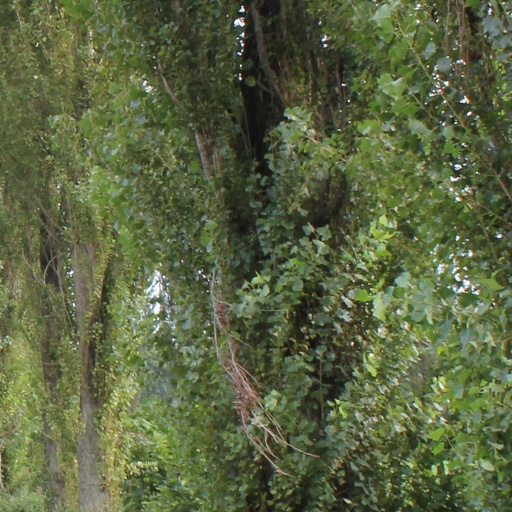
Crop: rice